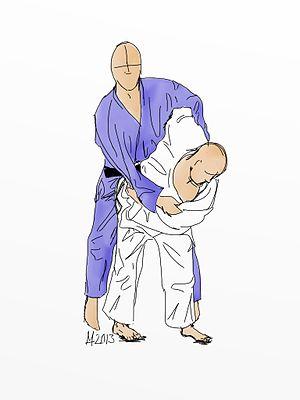
Uki-Goshi est une technique de projection du judo. Uki-Goshi est le 6ᵉ mouvement du 1ᵉʳ groupe du gokyo. Uki-Goshi est un mouvement du Nage-no-kata.